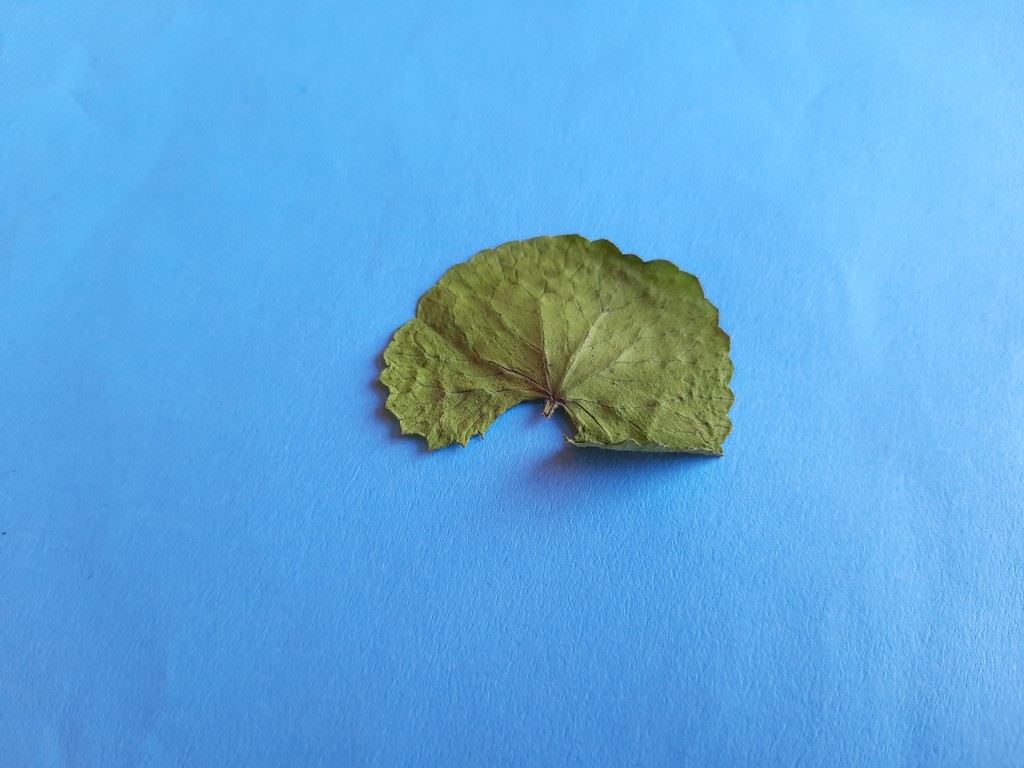
Label: Dried